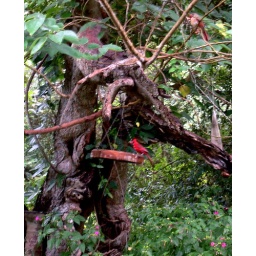
male cardinal on feeder; female higher in tree